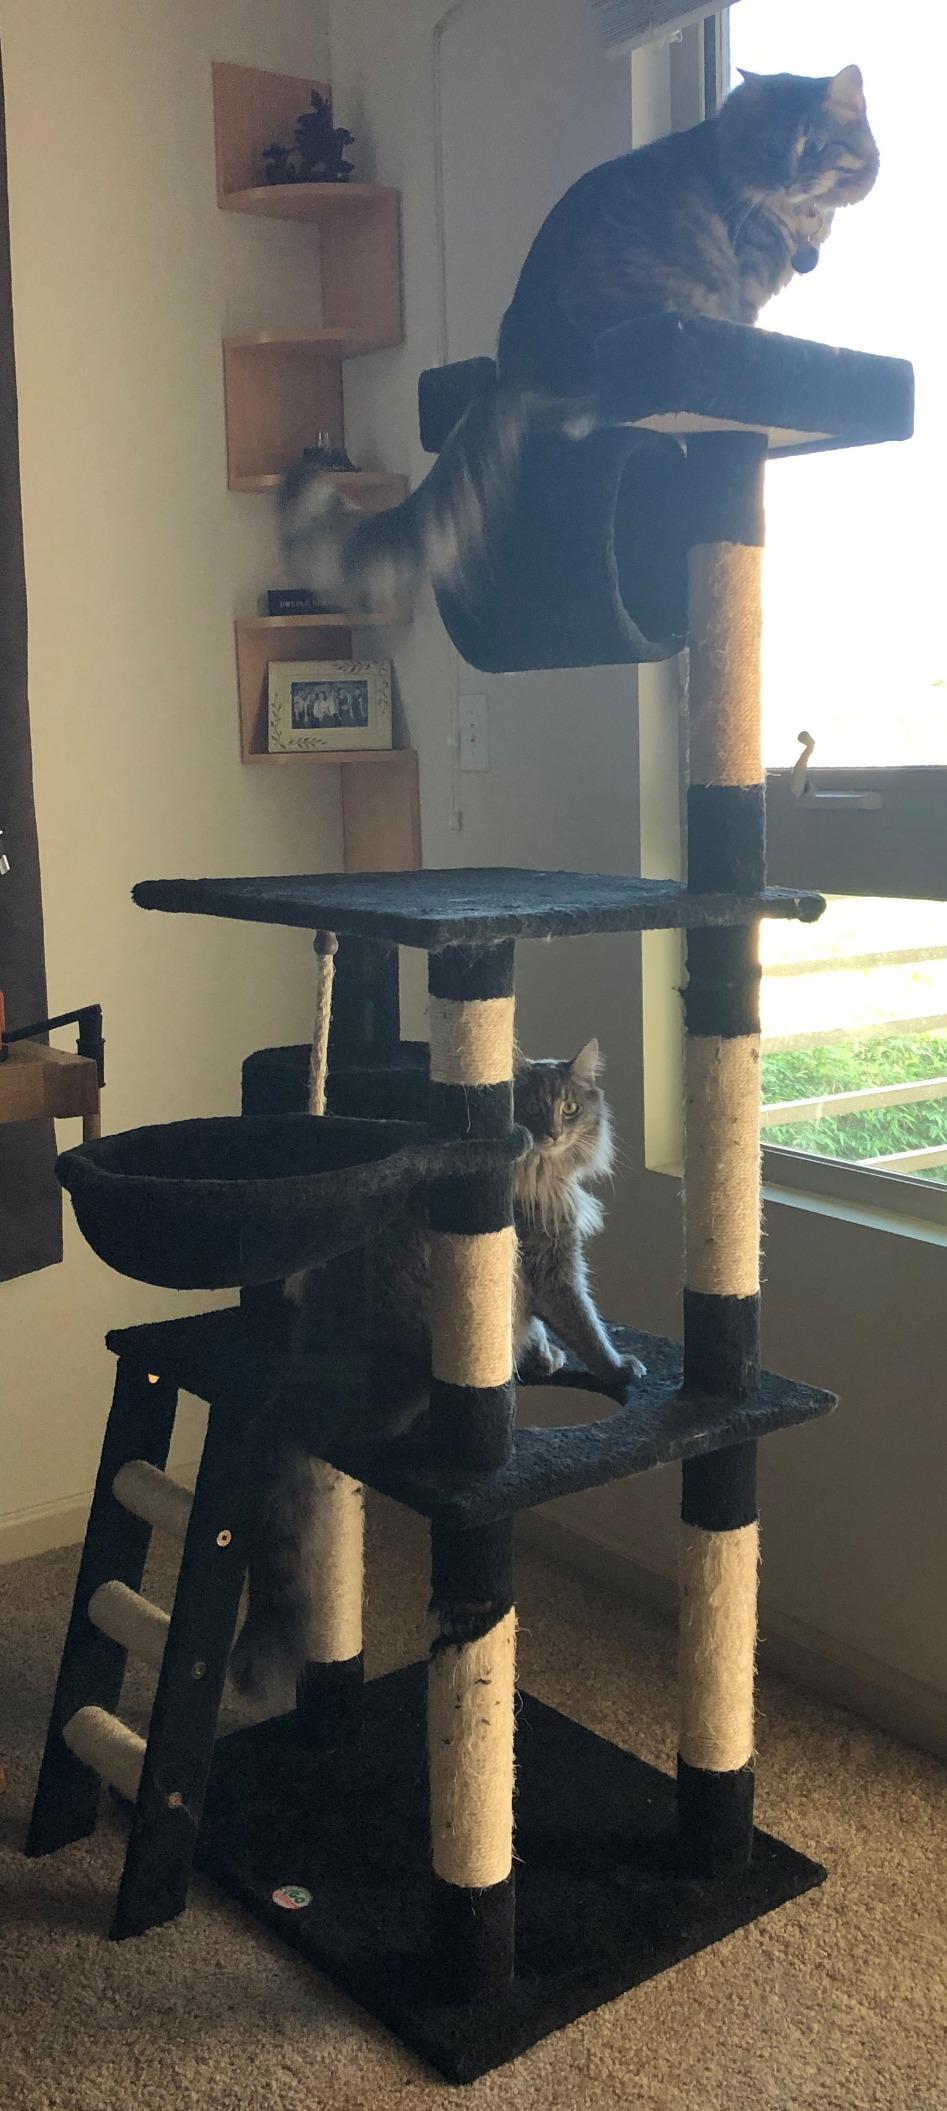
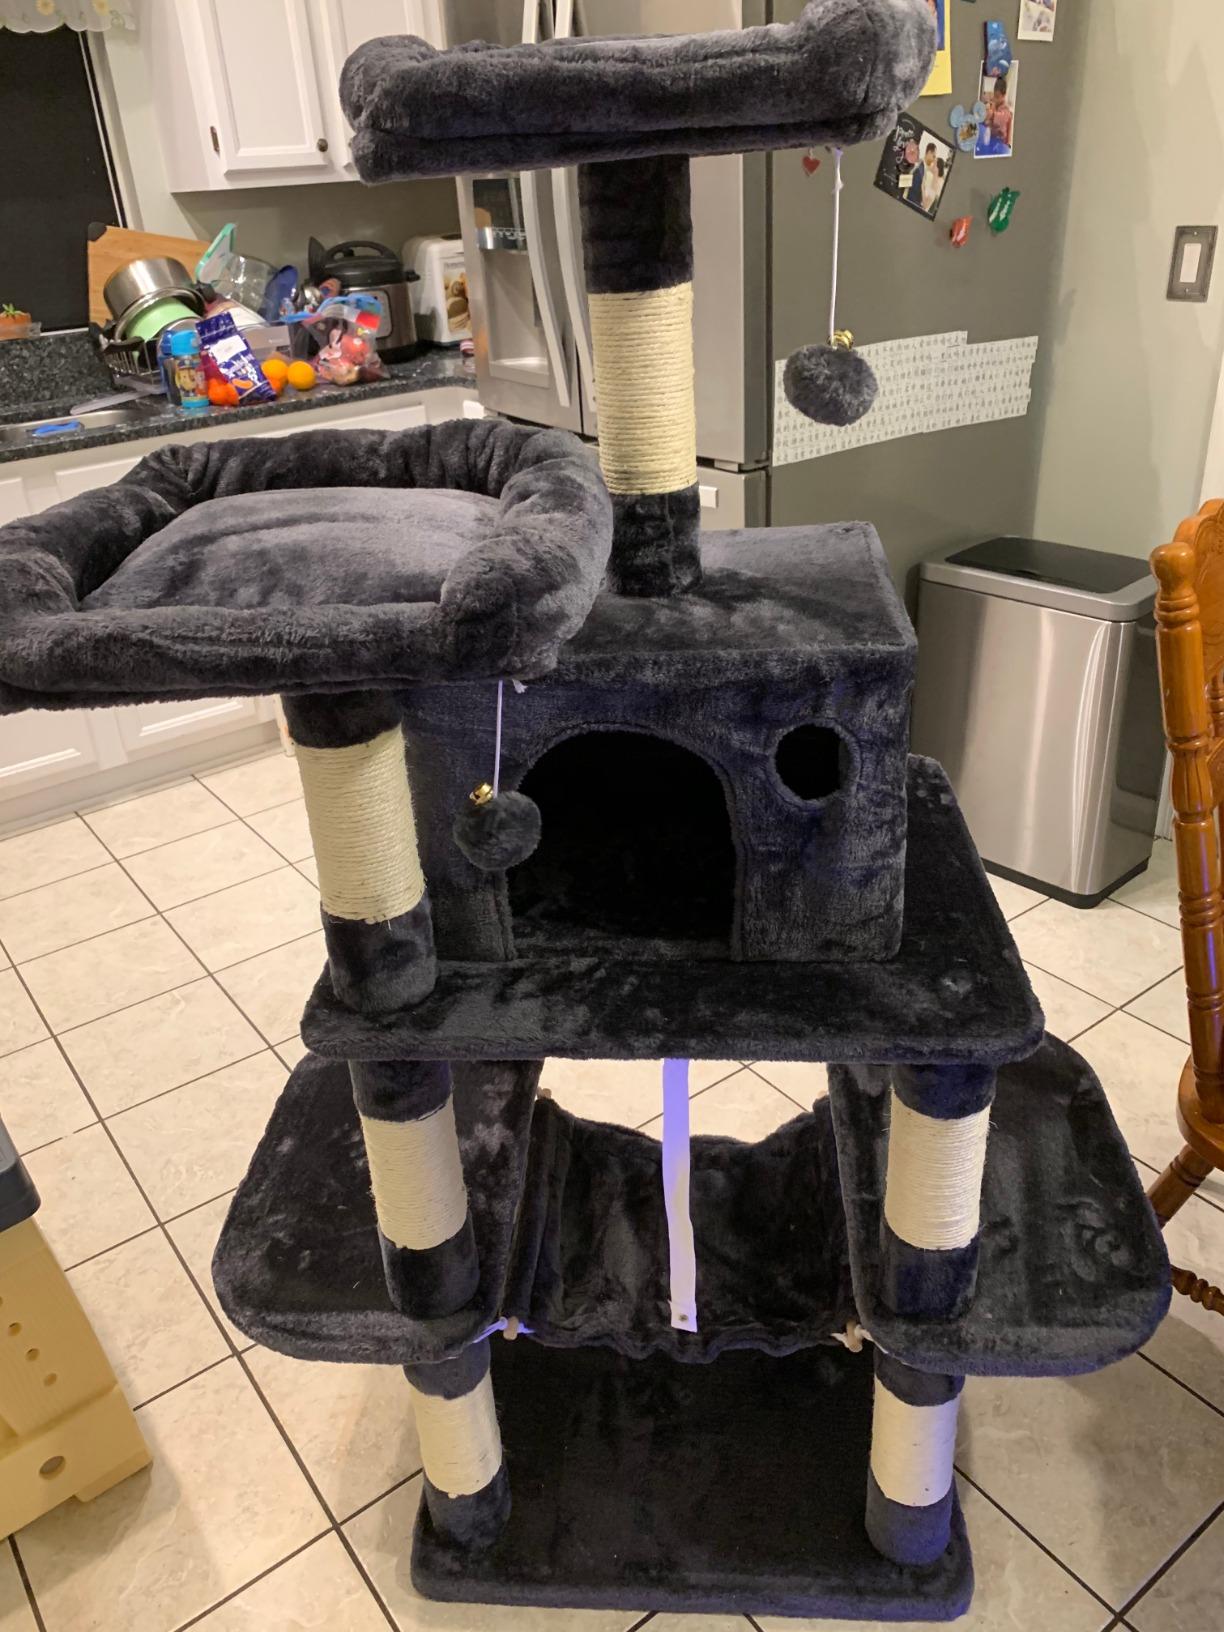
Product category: items_cat tree
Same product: no